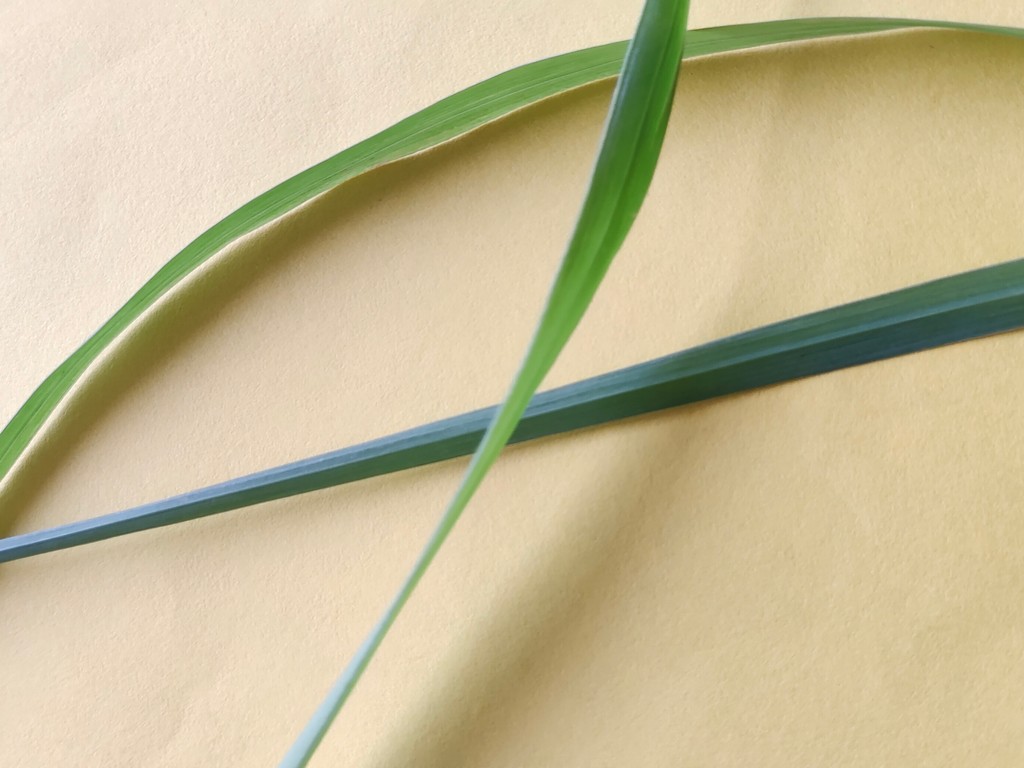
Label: Healthy